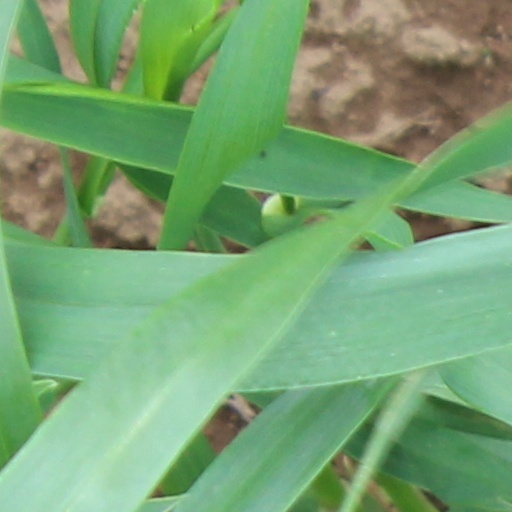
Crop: wheat